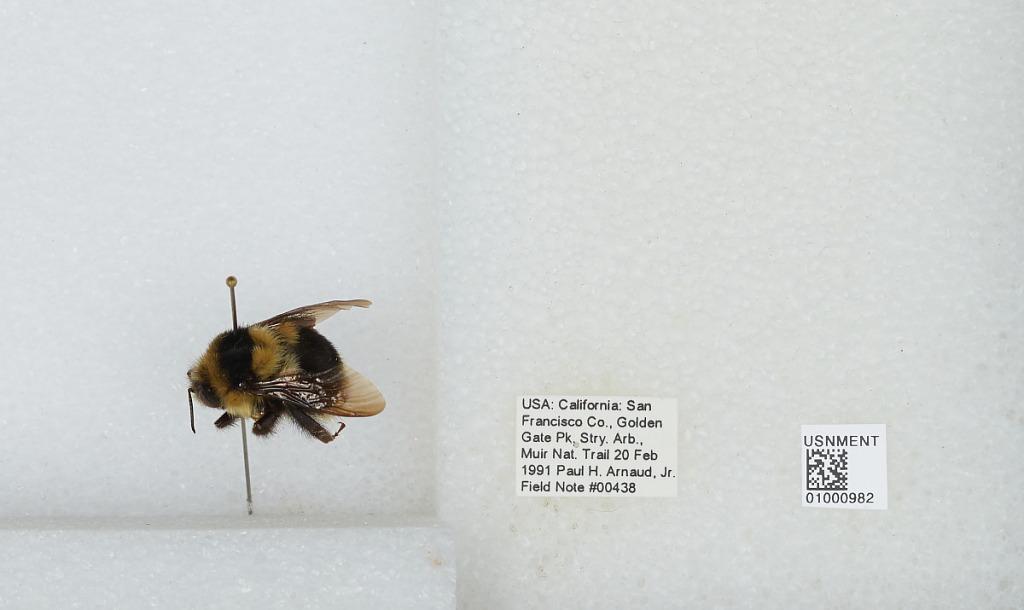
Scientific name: Bombus (Pyrobombus) melanopygus Nylander
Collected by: P. Arnaud
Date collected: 1991-2-20
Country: United States
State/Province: California
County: San Francisco
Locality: Golden Gate Park, Strybing Arboretum, Muir Nature Trail
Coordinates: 37.7664, -122.474